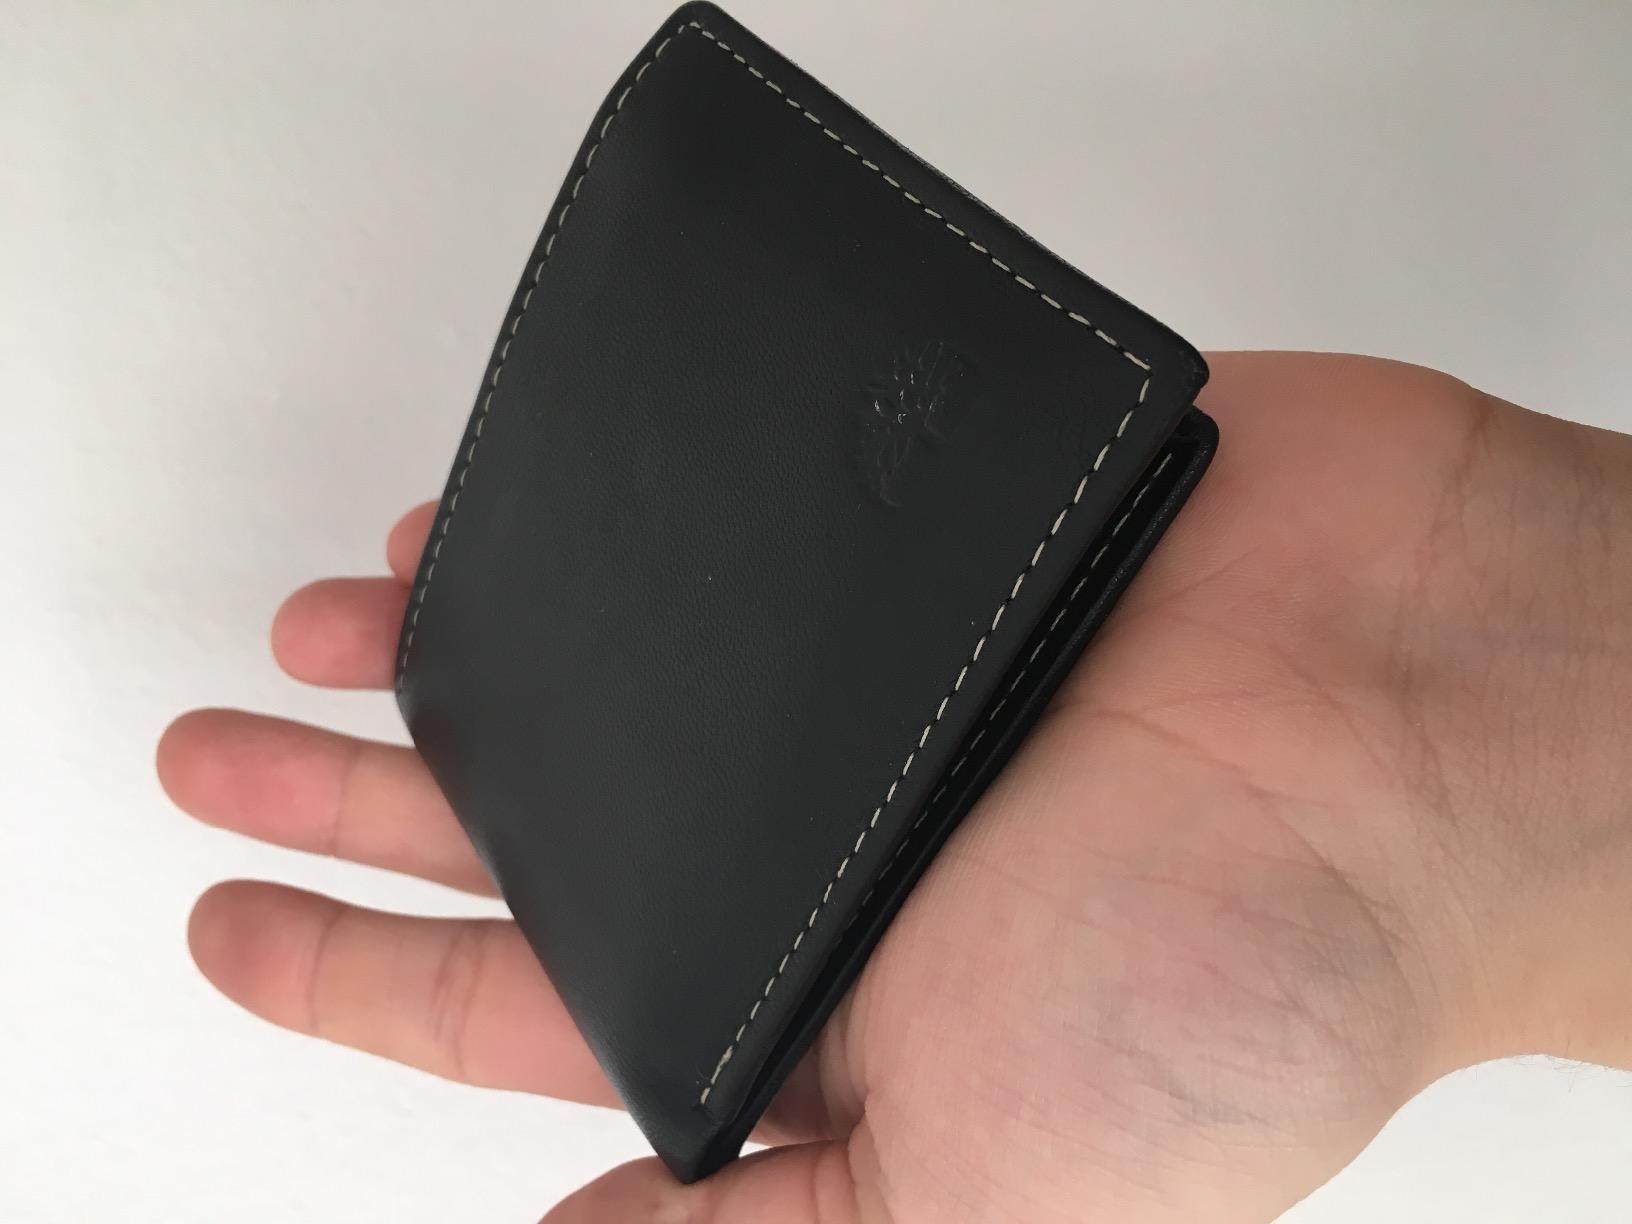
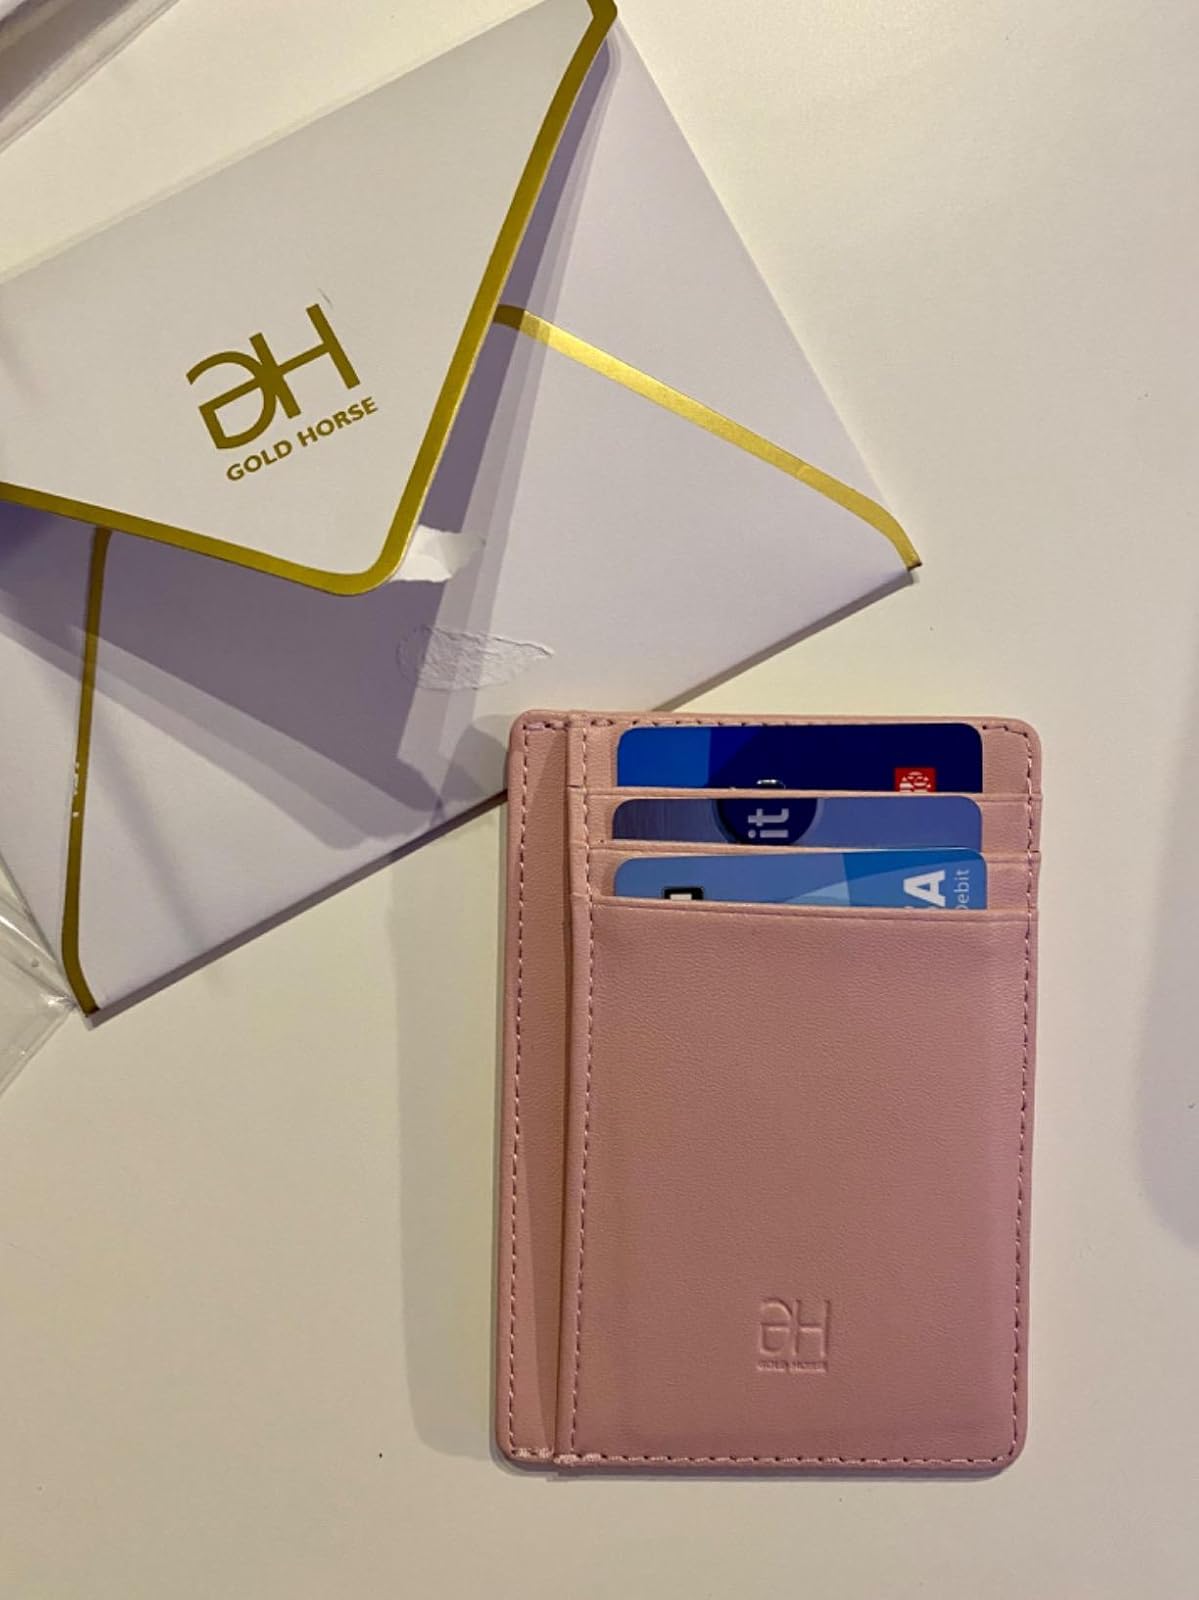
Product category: accessories_wallet
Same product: no